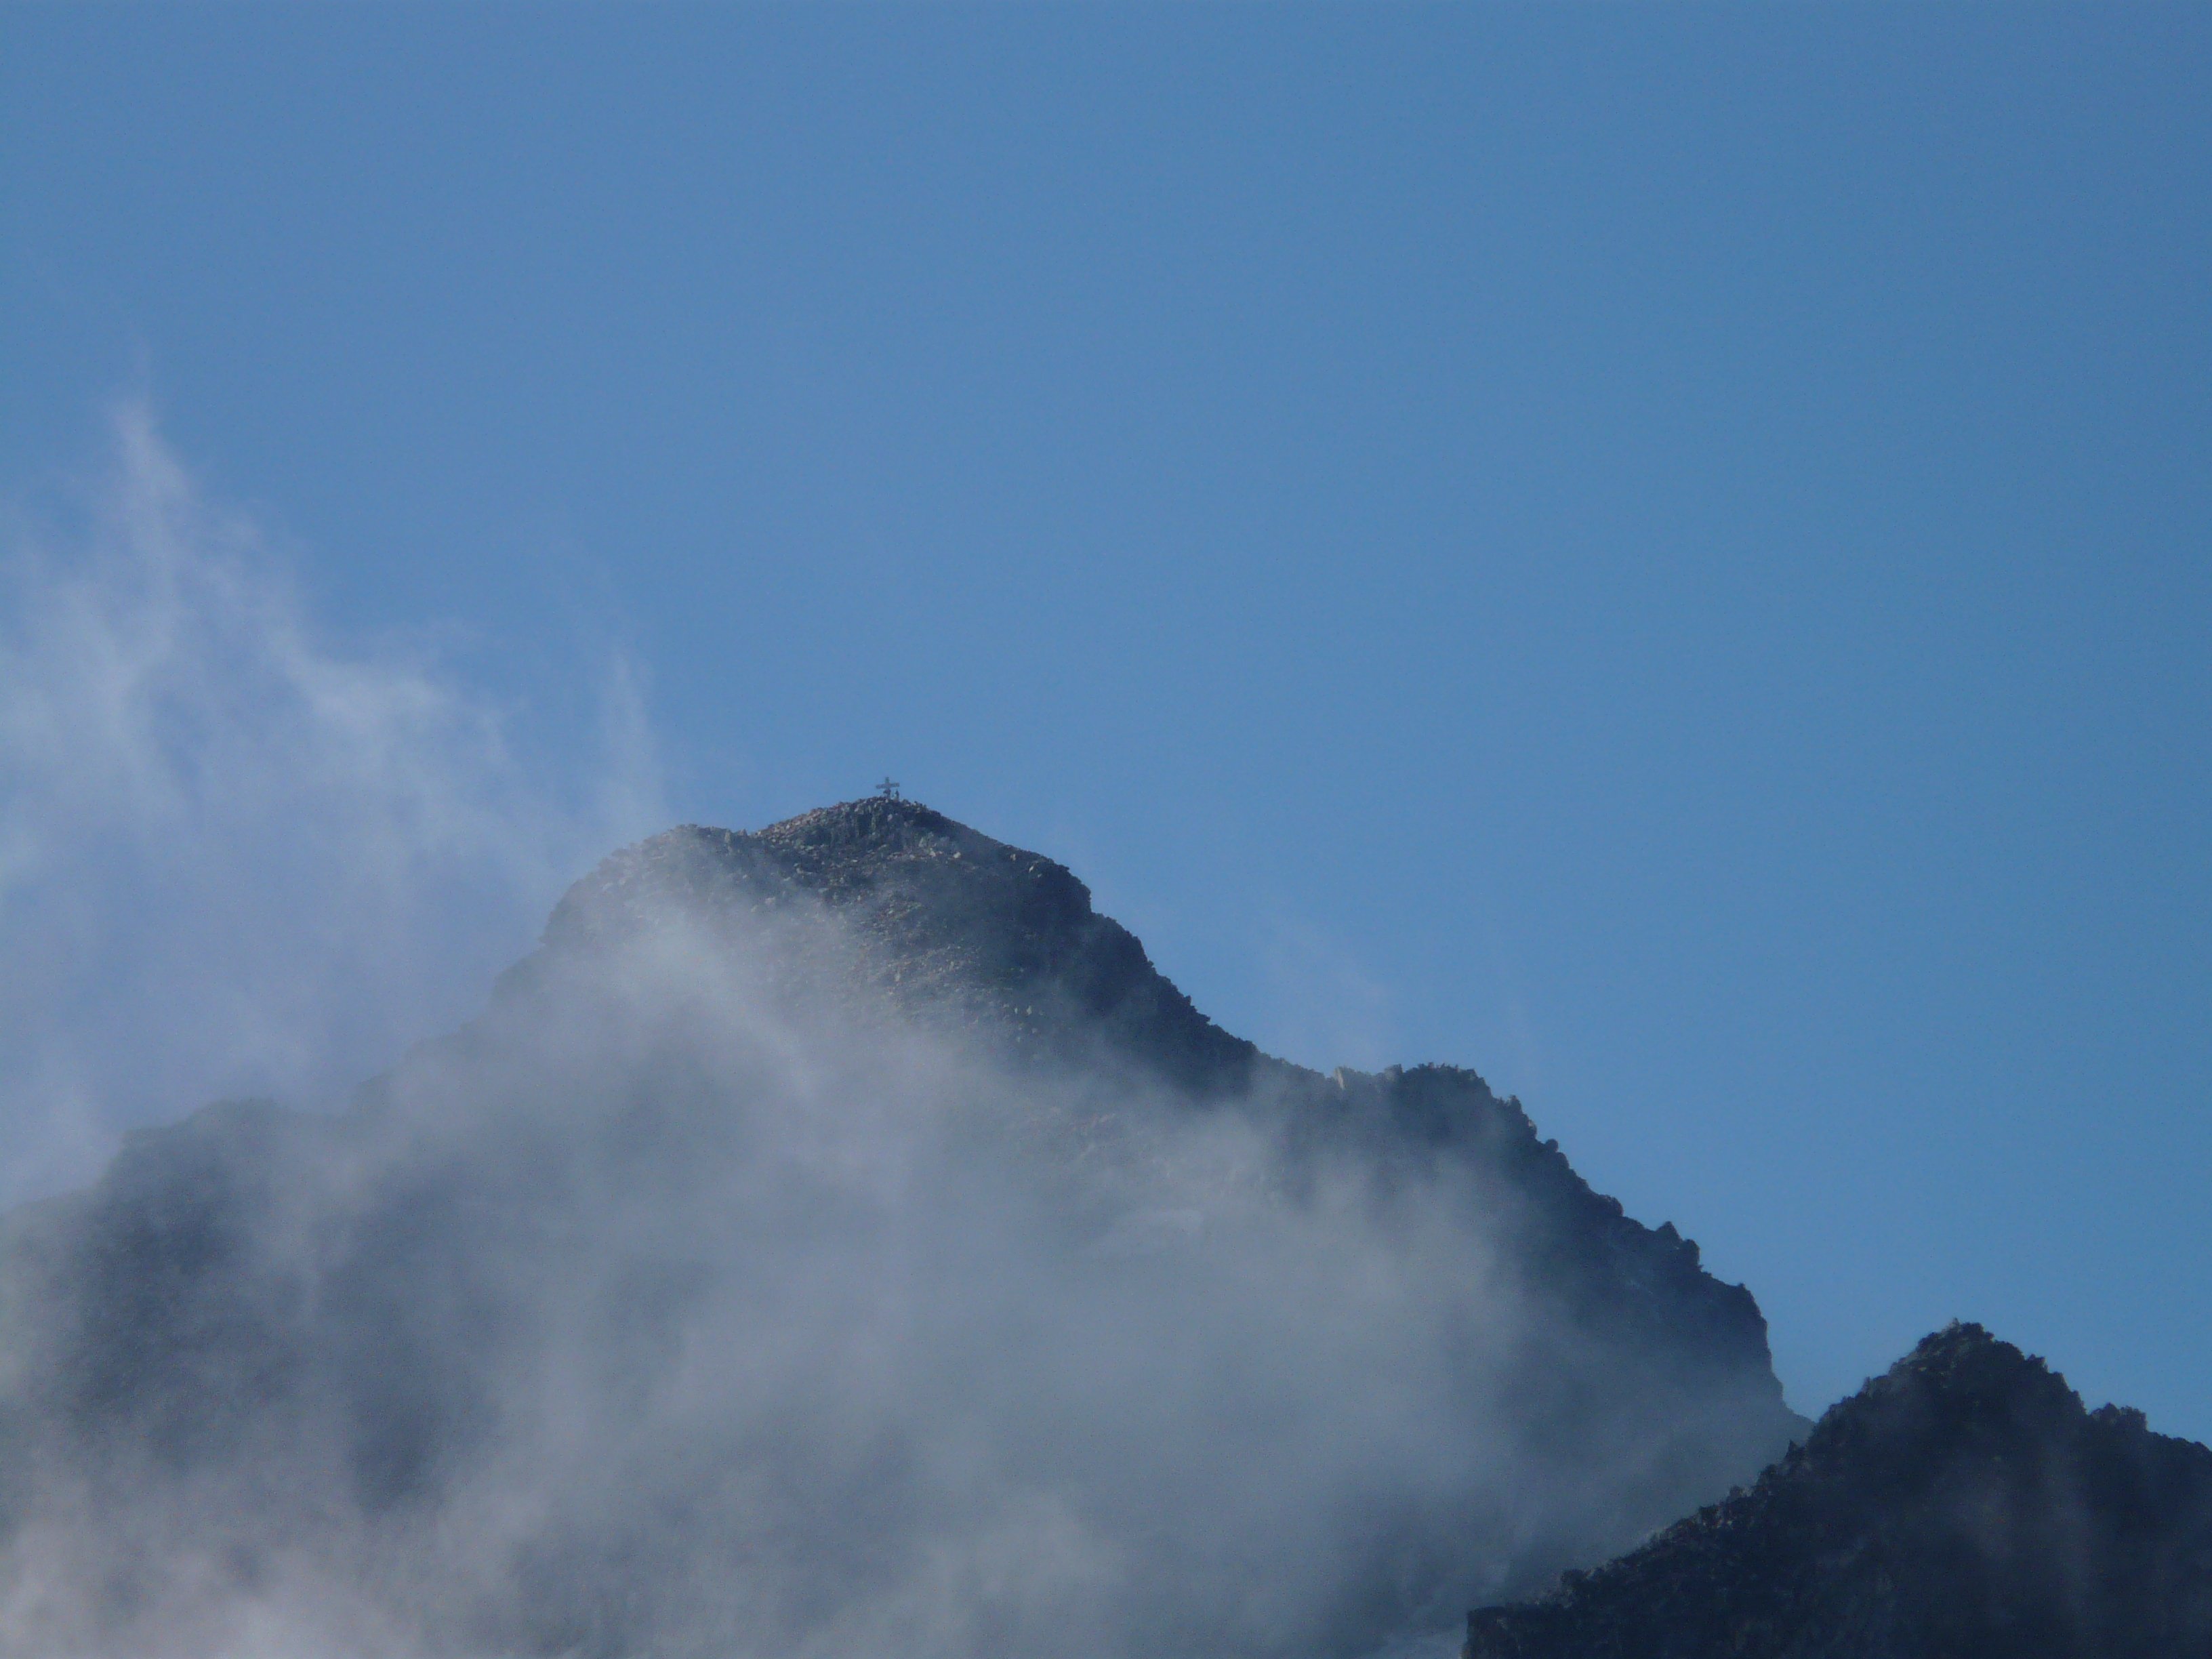
mountain, cloud, sky, fog, mist, hiking, view, wind, mountain range, panorama, weather, volcano, leisure, ridge, summit, mountain summit, clouds, mountains, alps, beautiful, pyrenees, more, distant view, landform, summit cross, pico aneto, even, geographical feature, atmospheric phenomenon, atmosphere of earth, mountainous landforms, geological phenomenon, volcanic landform